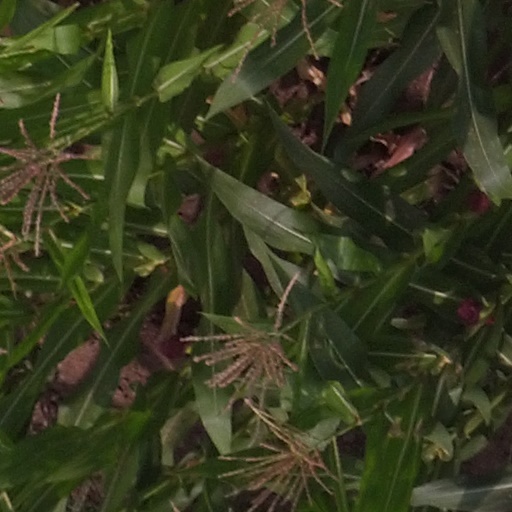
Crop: maize; corn